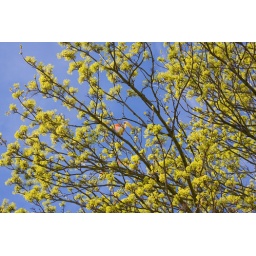
Note the colourful shred of plastic bag flapping in the breeze.